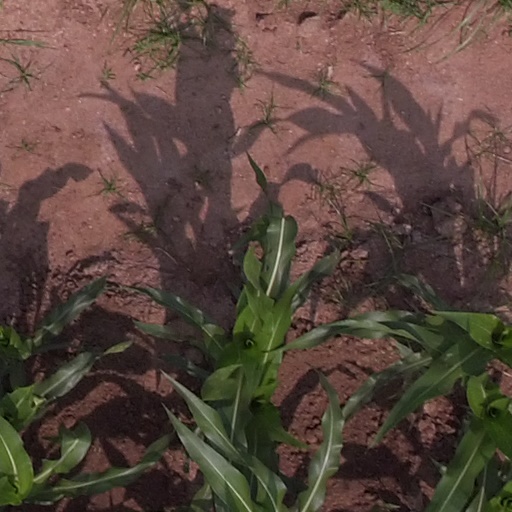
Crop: maize; corn